OTs-14 Groza

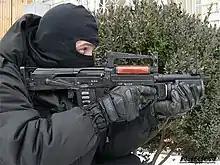
OTs-14 "Groza"

The OTs-14 is issued in an aluminium transport case with equipment and accessories for a wide array of tactical situations. Included in the case are two different grip and trigger assemblies, one for use with the modified GP-25/30 grenade launcher and another for use when the launcher is detached. When the grenade launcher is installed, the combined rifle and grenade launcher is operated with a single trigger.